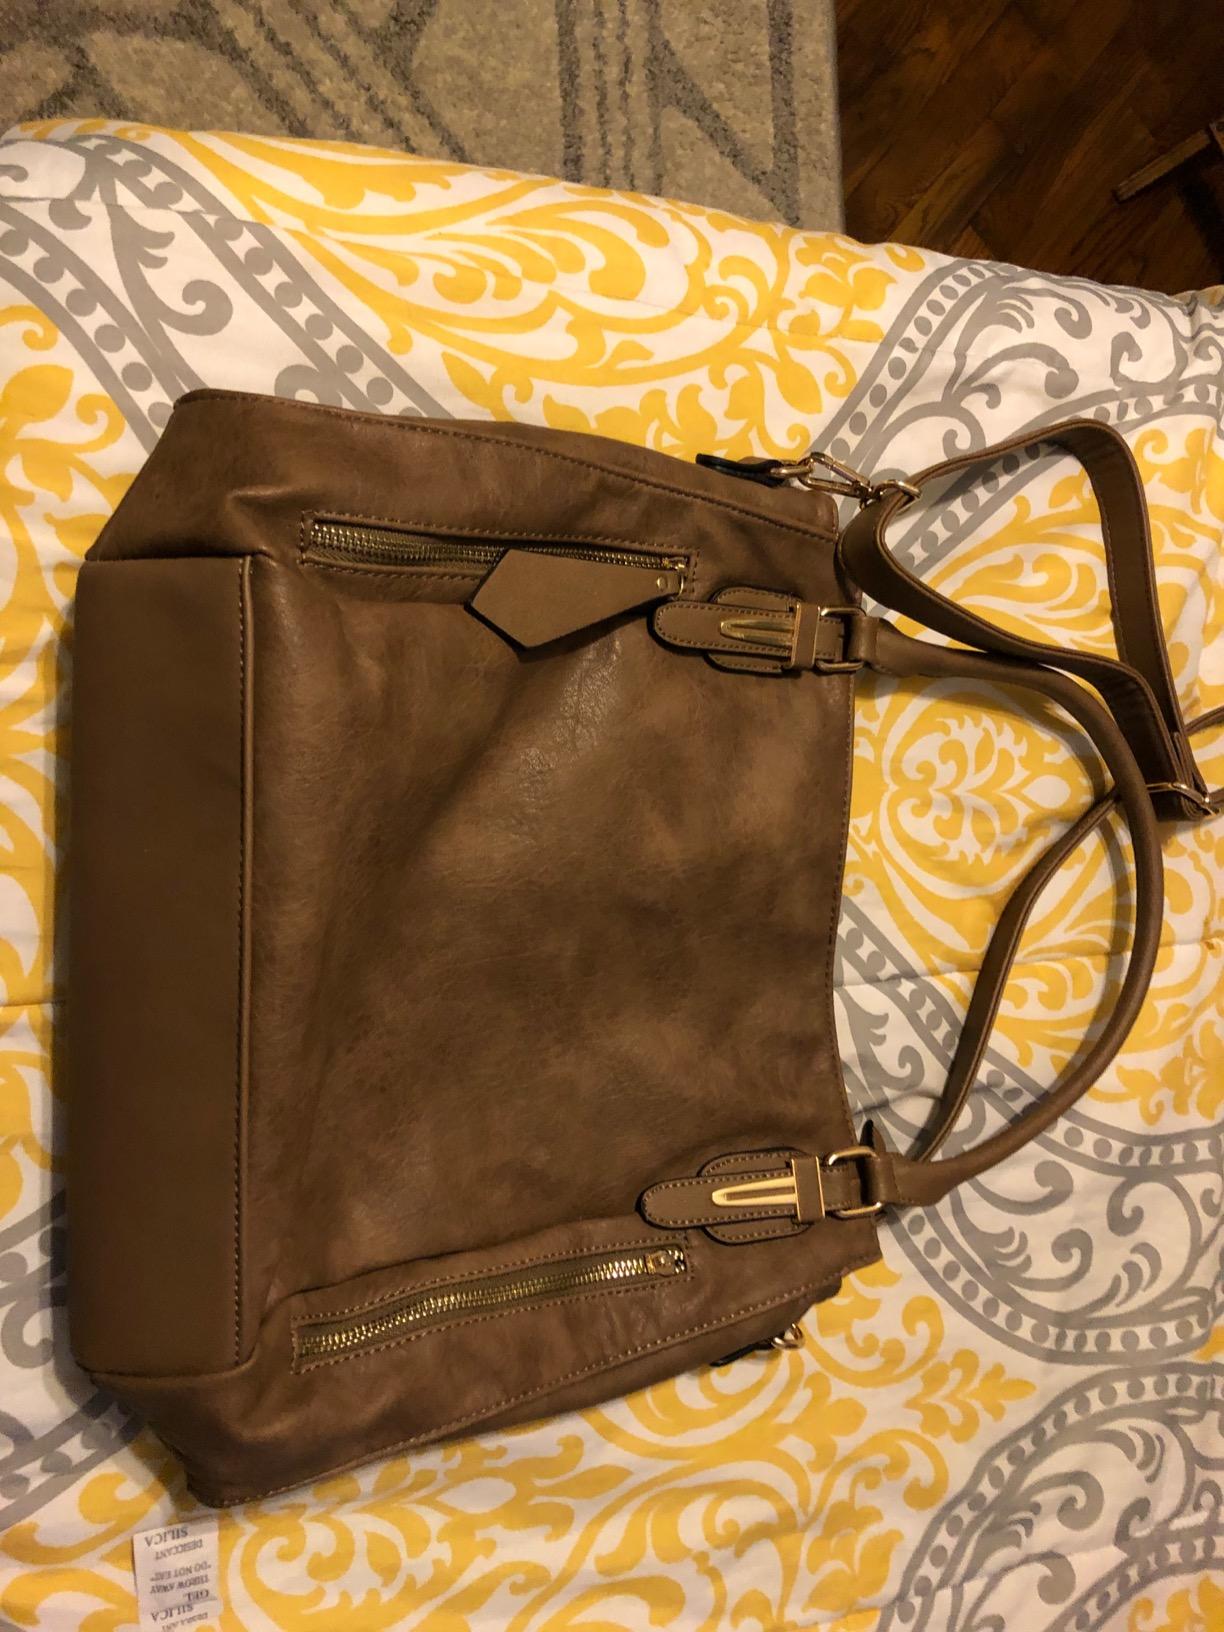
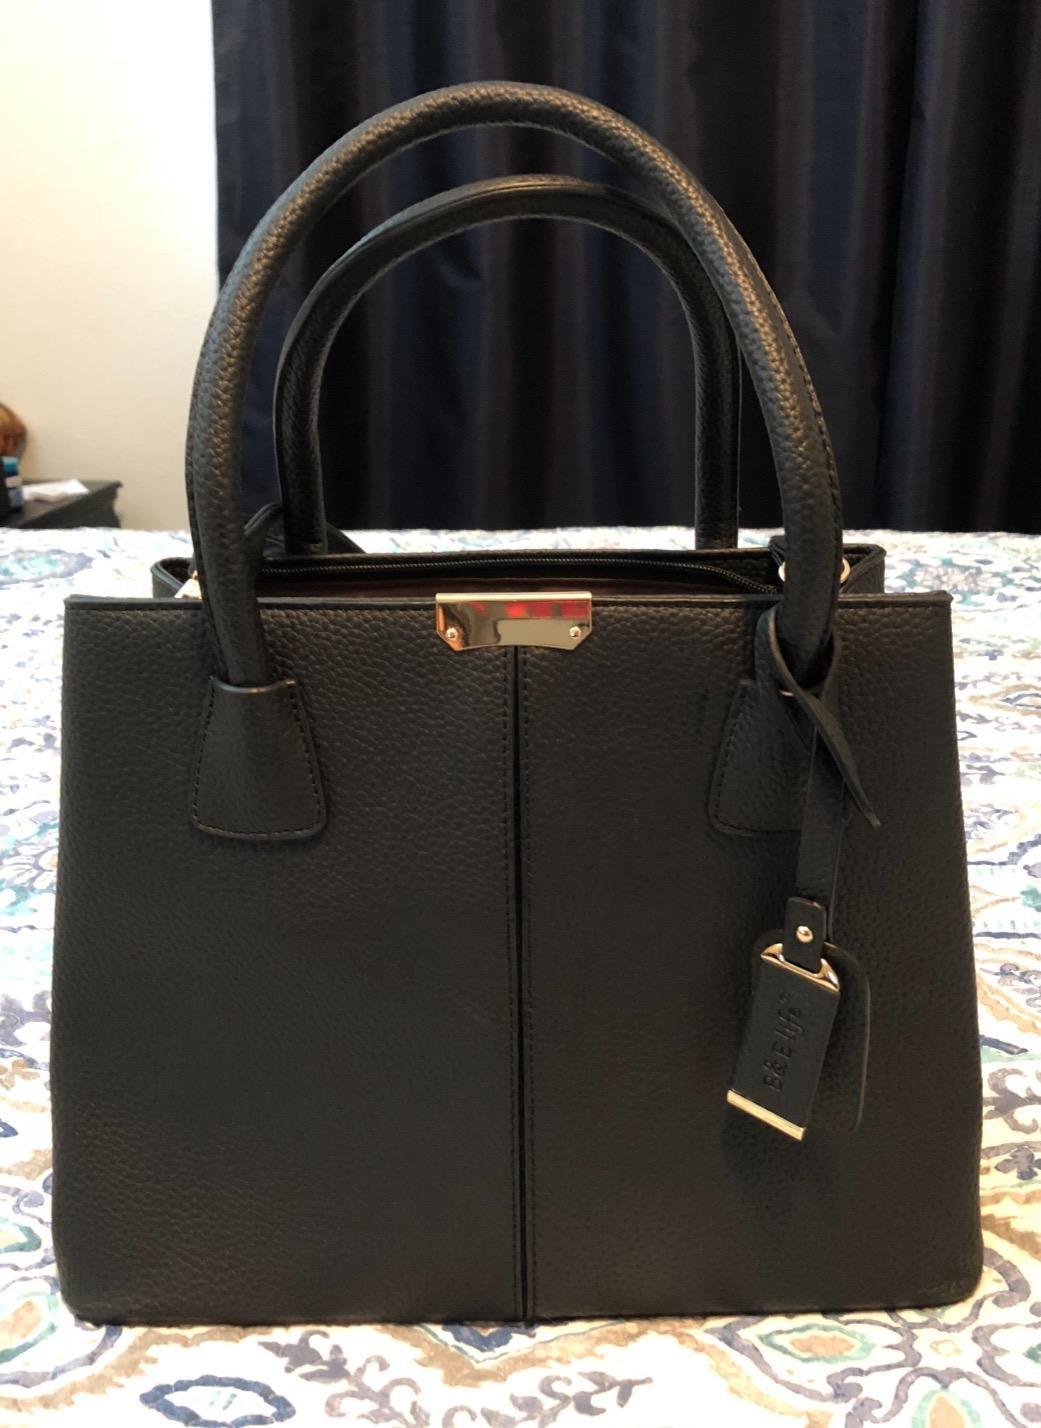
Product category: accessories_handbag
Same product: no